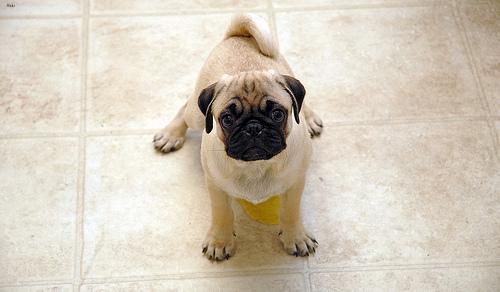
Breed: pug